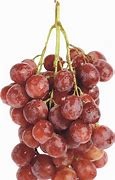
Label: grape